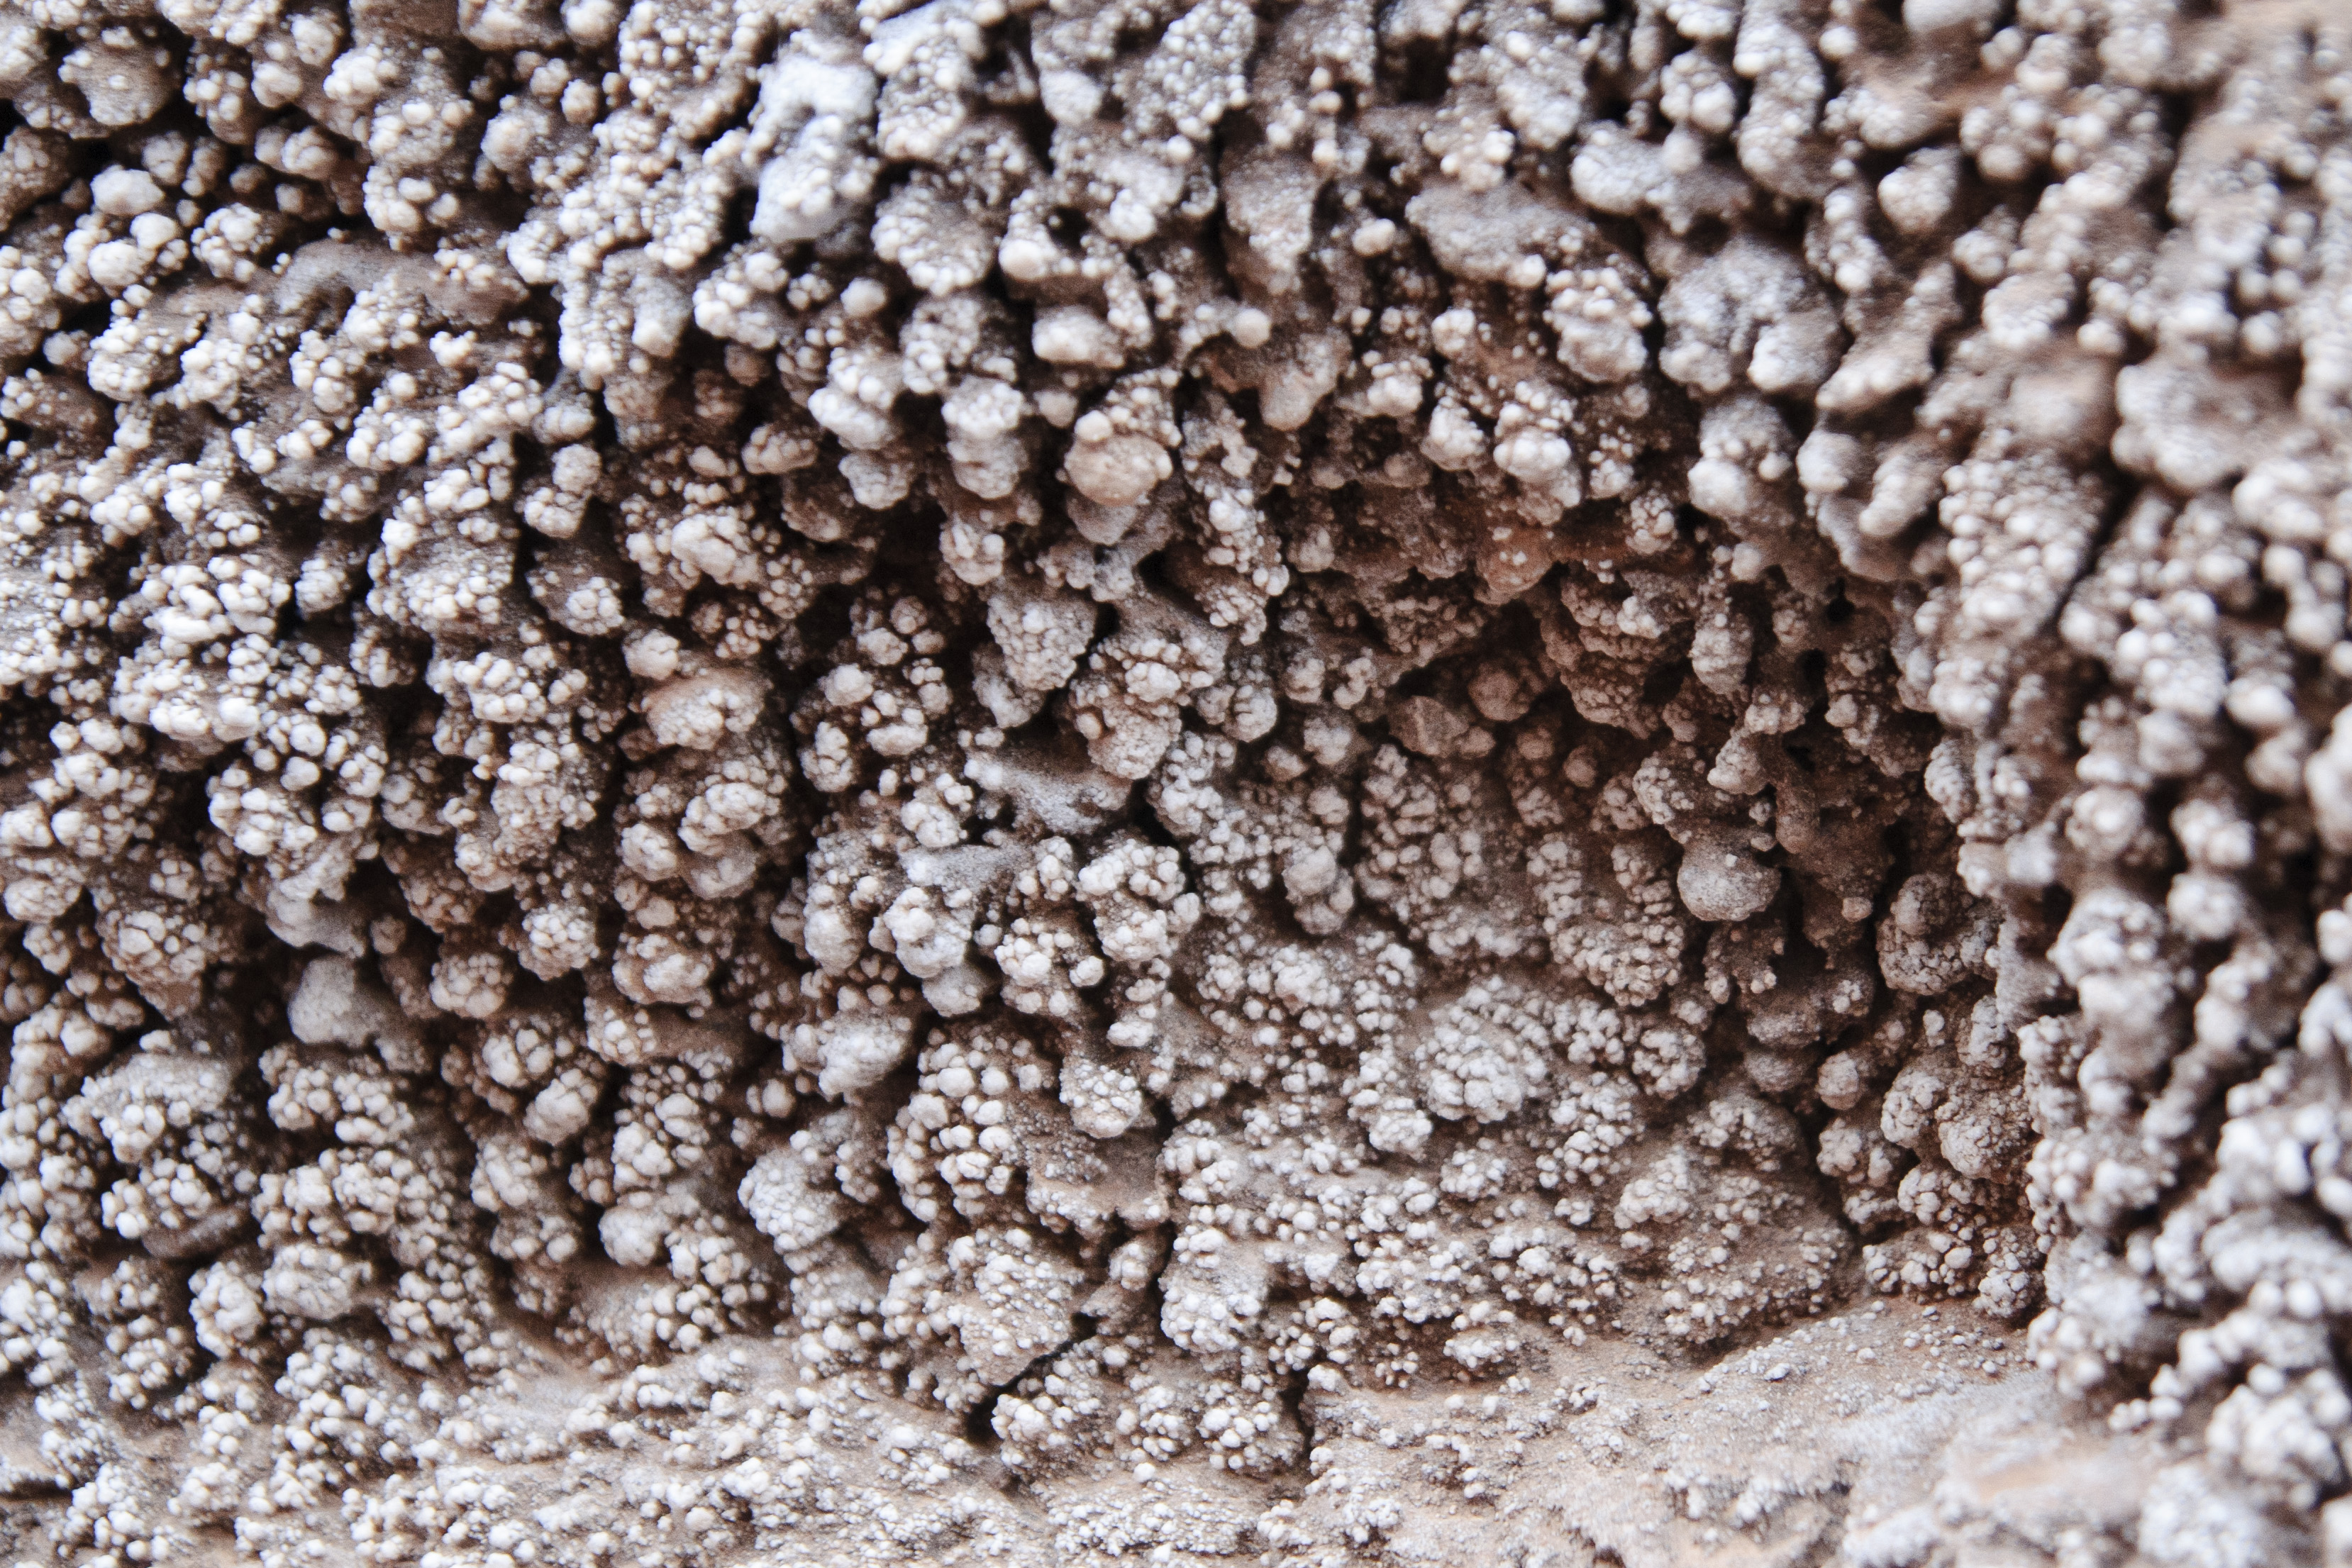
branch, plant, texture, flower, food, produce, soil, nikon, material, chile, close up, sanpedrodeatacama, d300, macro photography